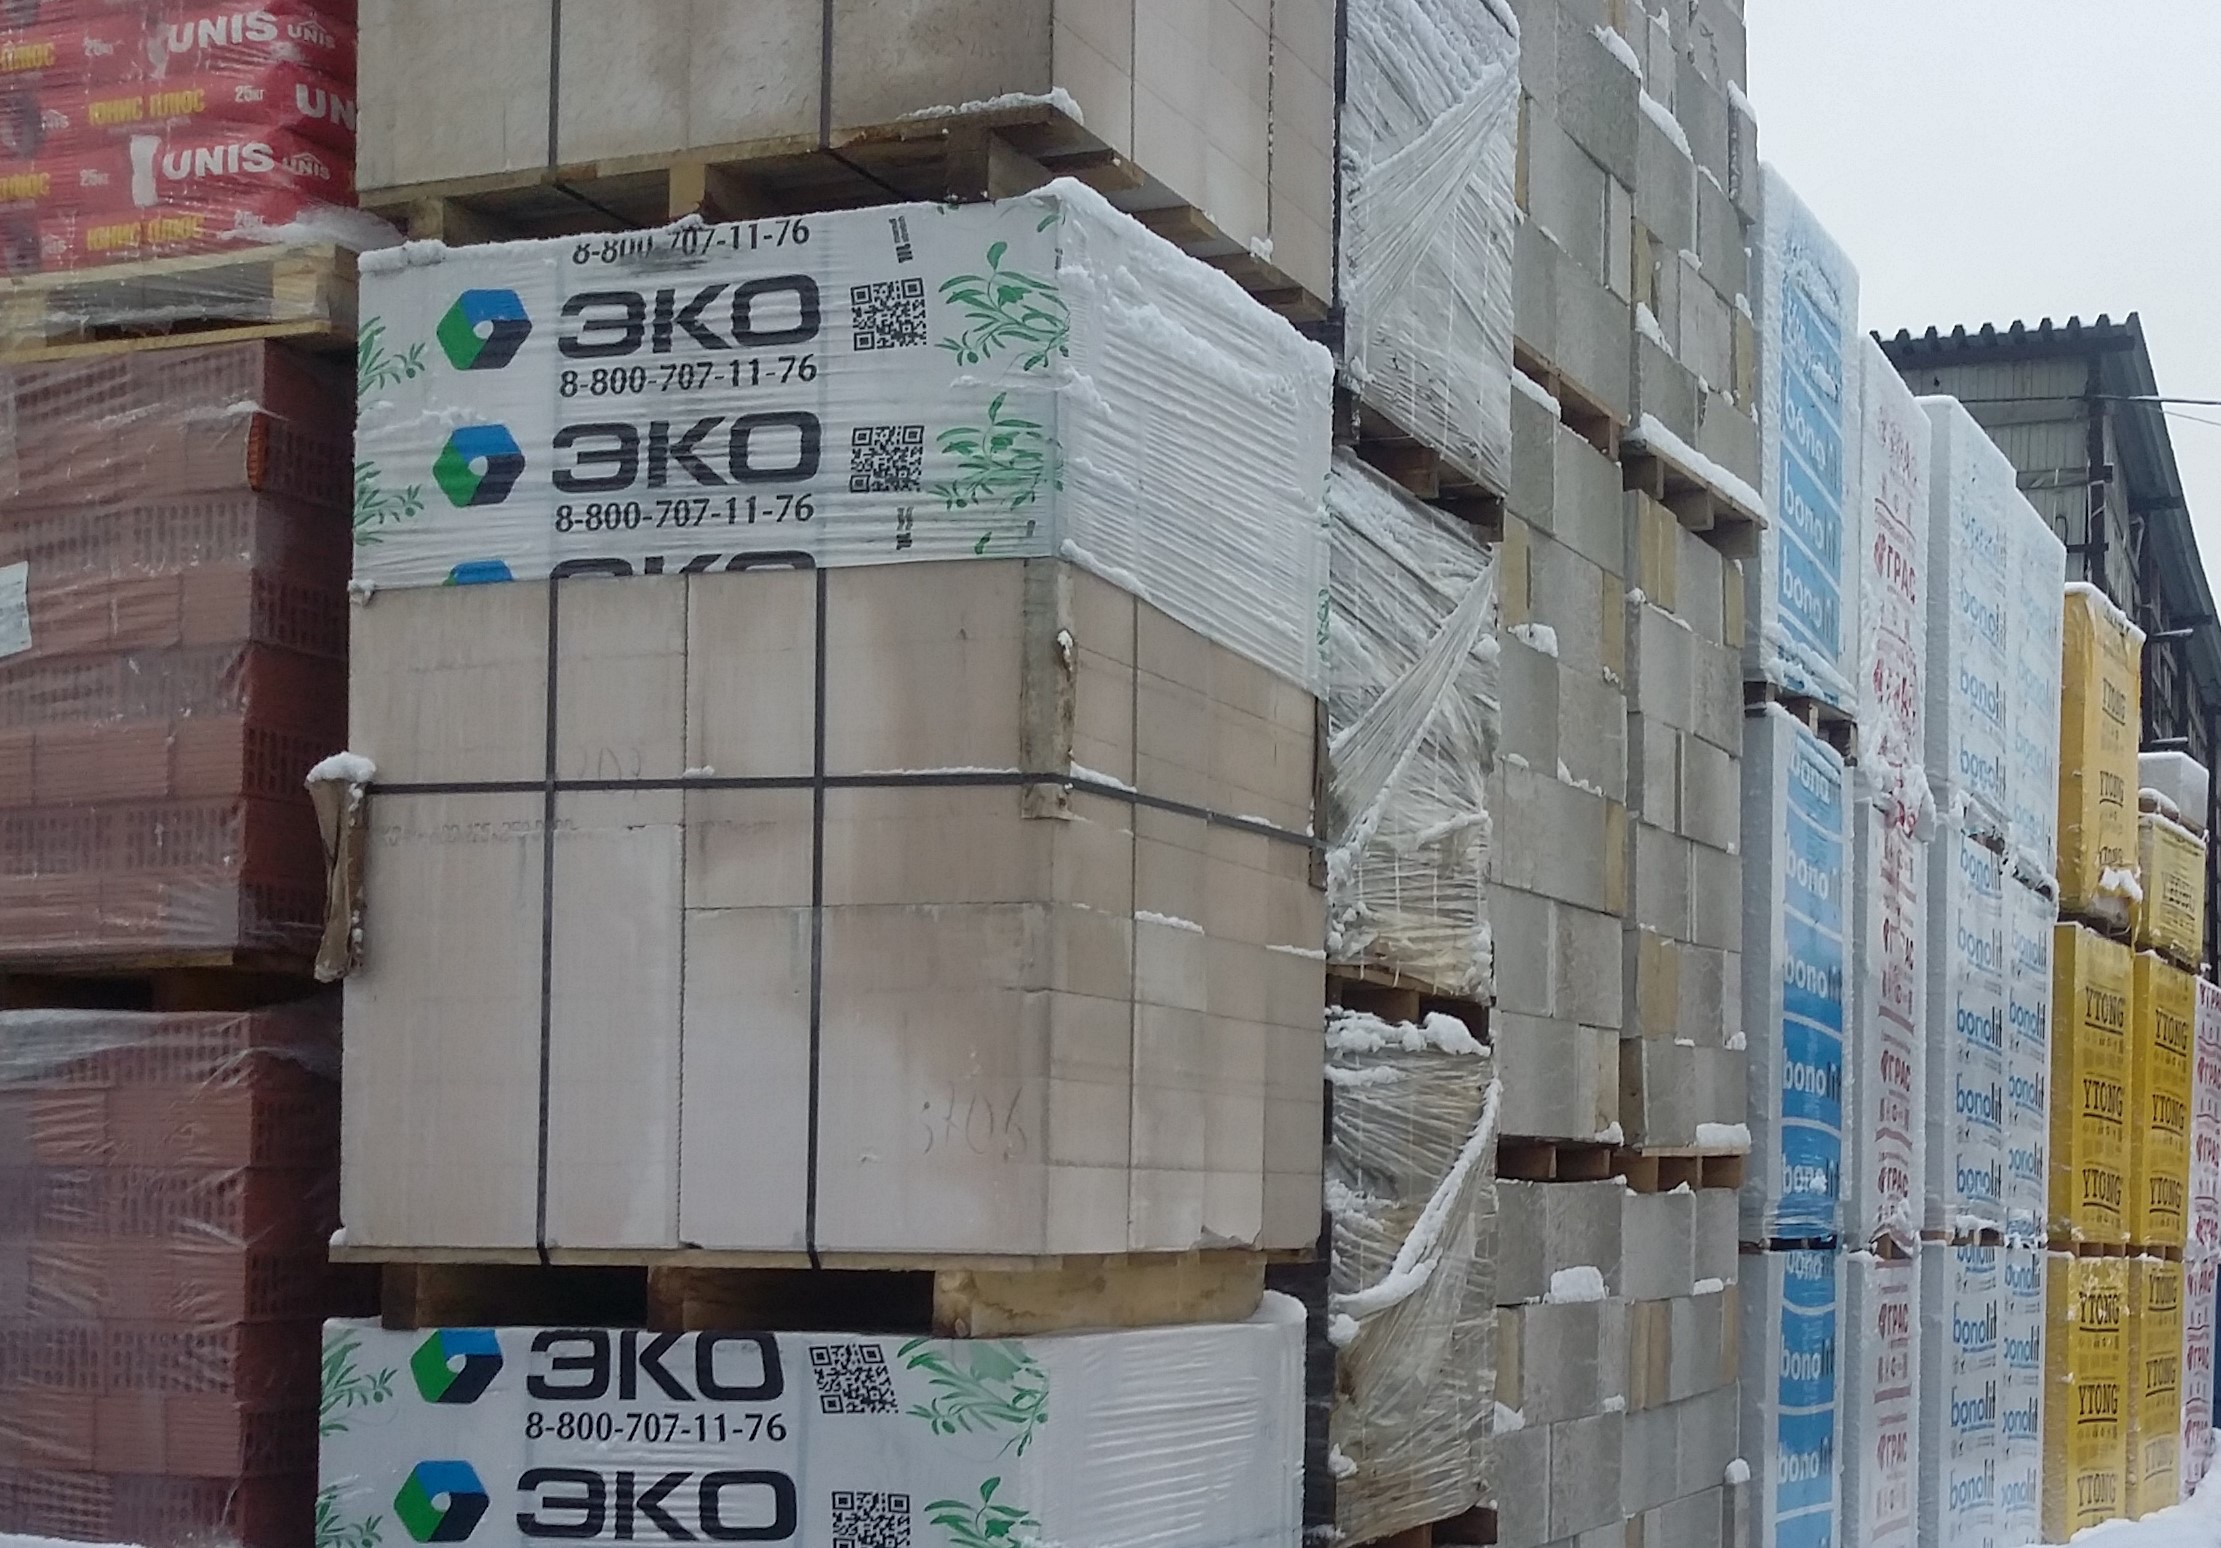
wall, facade, art, waste, urban area